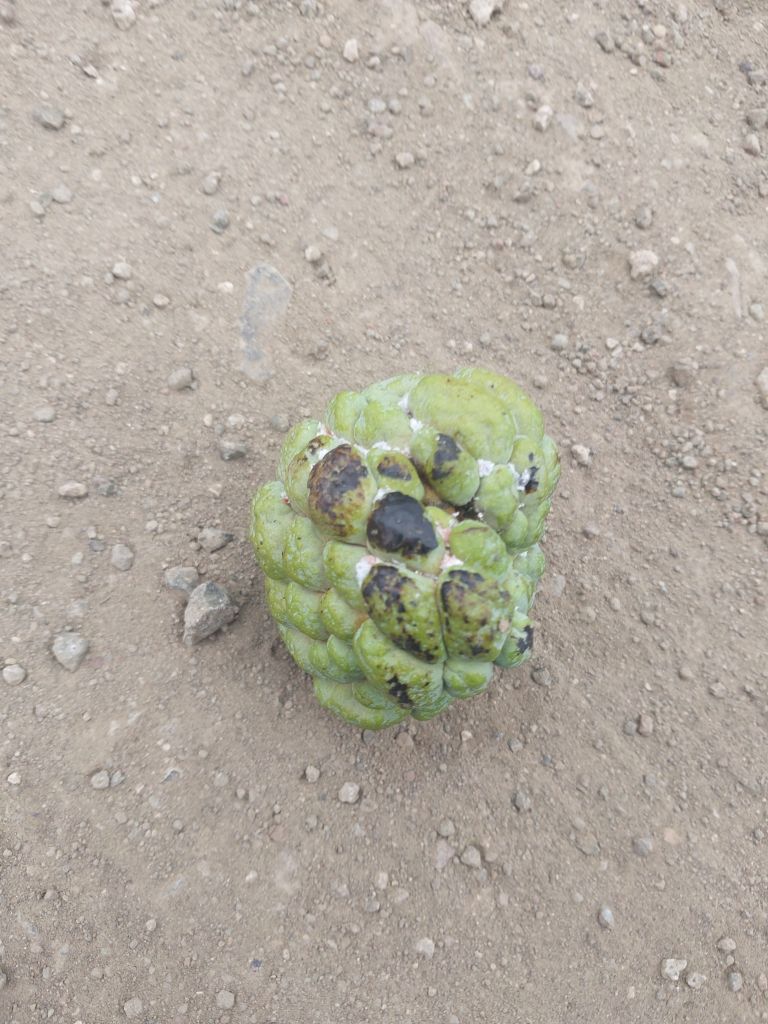
Disease label: Blank Canker